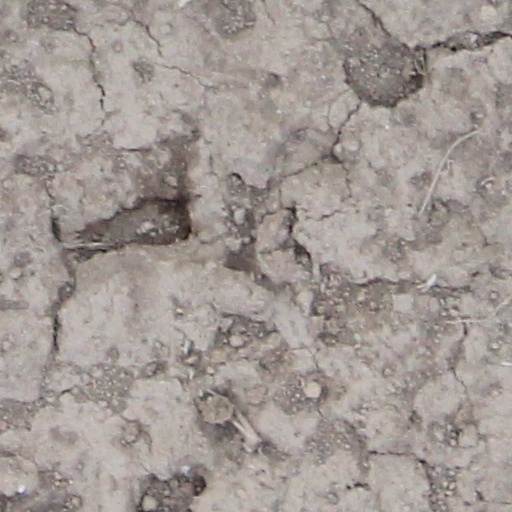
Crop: wheat